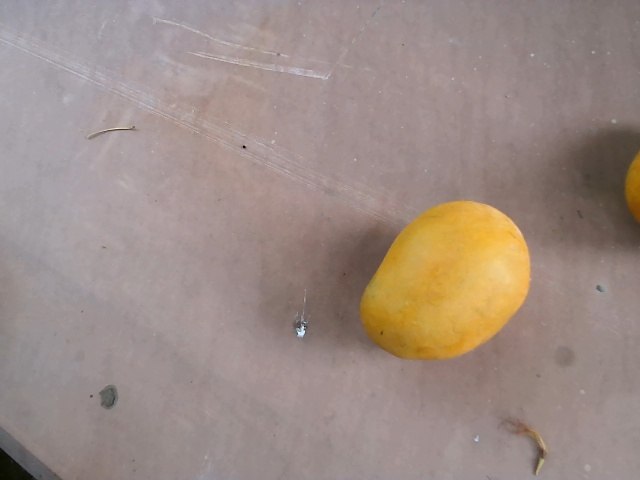
Label: Ripe_Mango